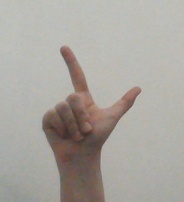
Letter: laam